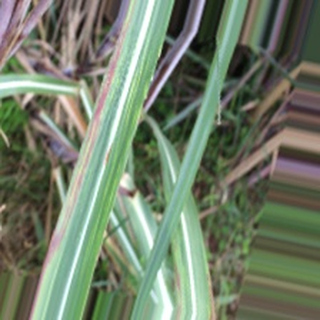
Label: sugarcane_bacterial_blight